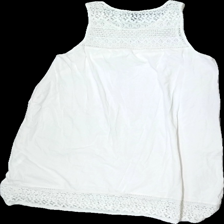
View: back
Type: Top
Category: Ladies
Brand: H&M
Colors: White
Material: 58% Cotton 42% Nylon
Pattern: Lace
Cut: Loose
Size: L
Season: All
Stains: Minor
Damage: stain
Damage location: top left
Damage 2: stain
Damage 2 location: top right
Price range: <50
Recommended usage: Export
Description: white top with lace